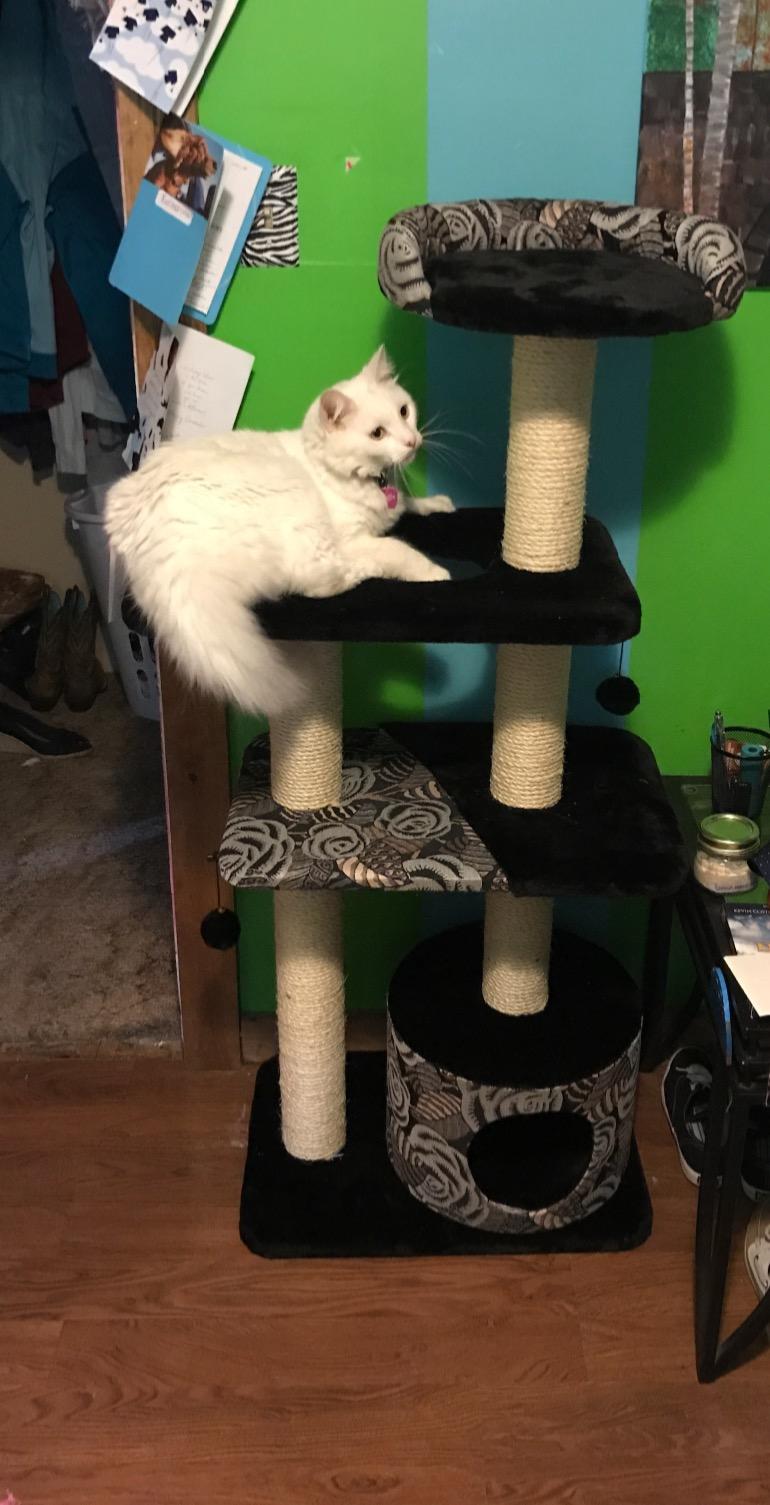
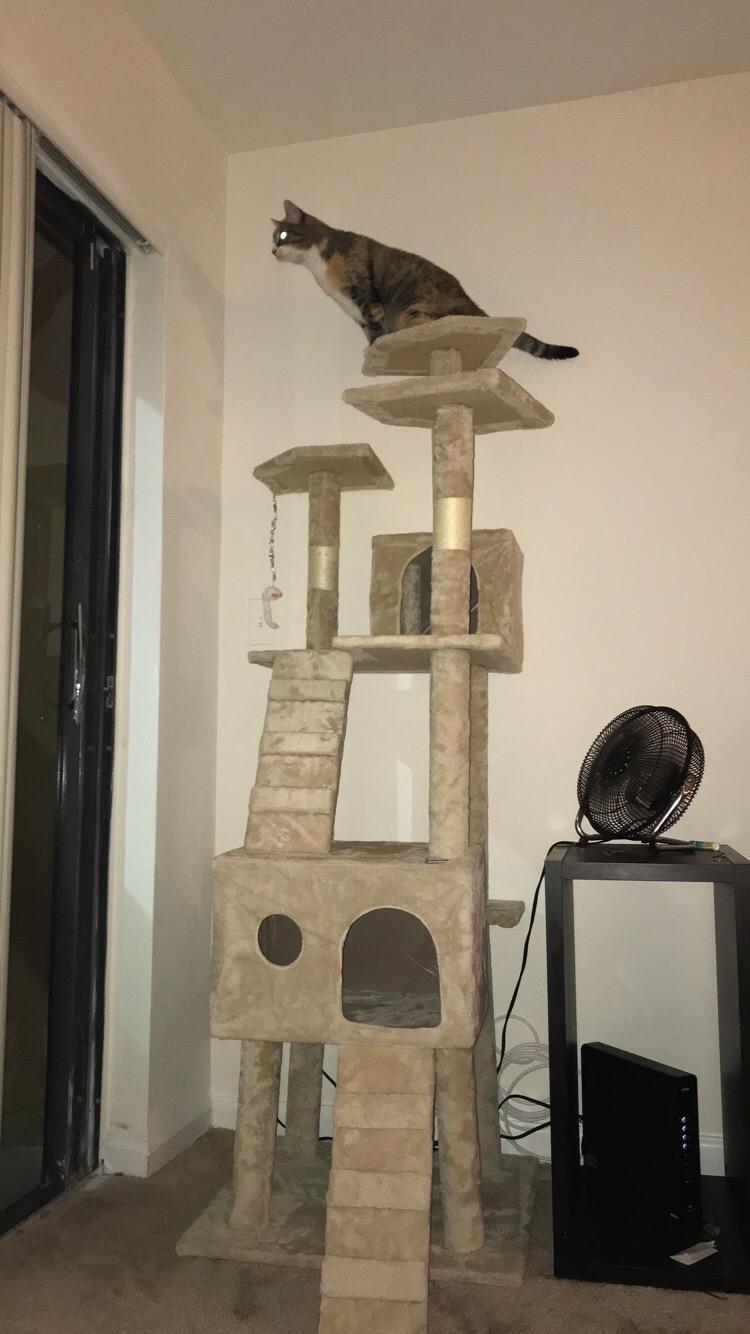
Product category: items_cat tree
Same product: no